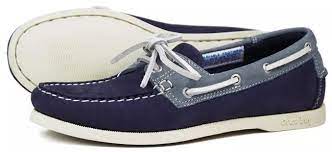
Label: Boat